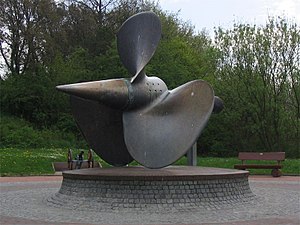
Marinemindesmærke Laboe / Galleri
Marinemindesmærke Laboe eller også Laboe-tårnet er et mindesmærke i Laboe, nær Kiel, i Slesvig-Holsten i Tyskland. Bygningen af mindesmærket blev iværksat i i 1927 og var færdigbygget i 1936. Oprindeligt var mindesmærket tiltænkt det personale fra Kaiserliche Marine der mistede livet under 1. verdenskrig, efter 2. verdenskrig blev mindesmærket ændret til også at mindes de faldne fra Kriegsmarine. I 1954 ændrede man på mindesmærket så det nu blev tilegnet sømænd fra alle lande som døde under verdenskrigene.